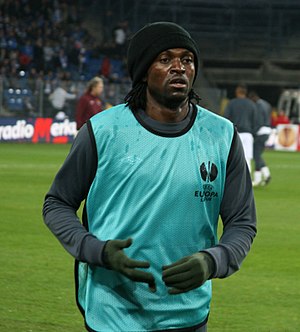
Emmanuel Adebayor
Sheyi Emmanuel Adebayor er en togolesisk fodboldspiller, der spiller som angriber, hos İstanbul Başakşehir i Tyrkiet.